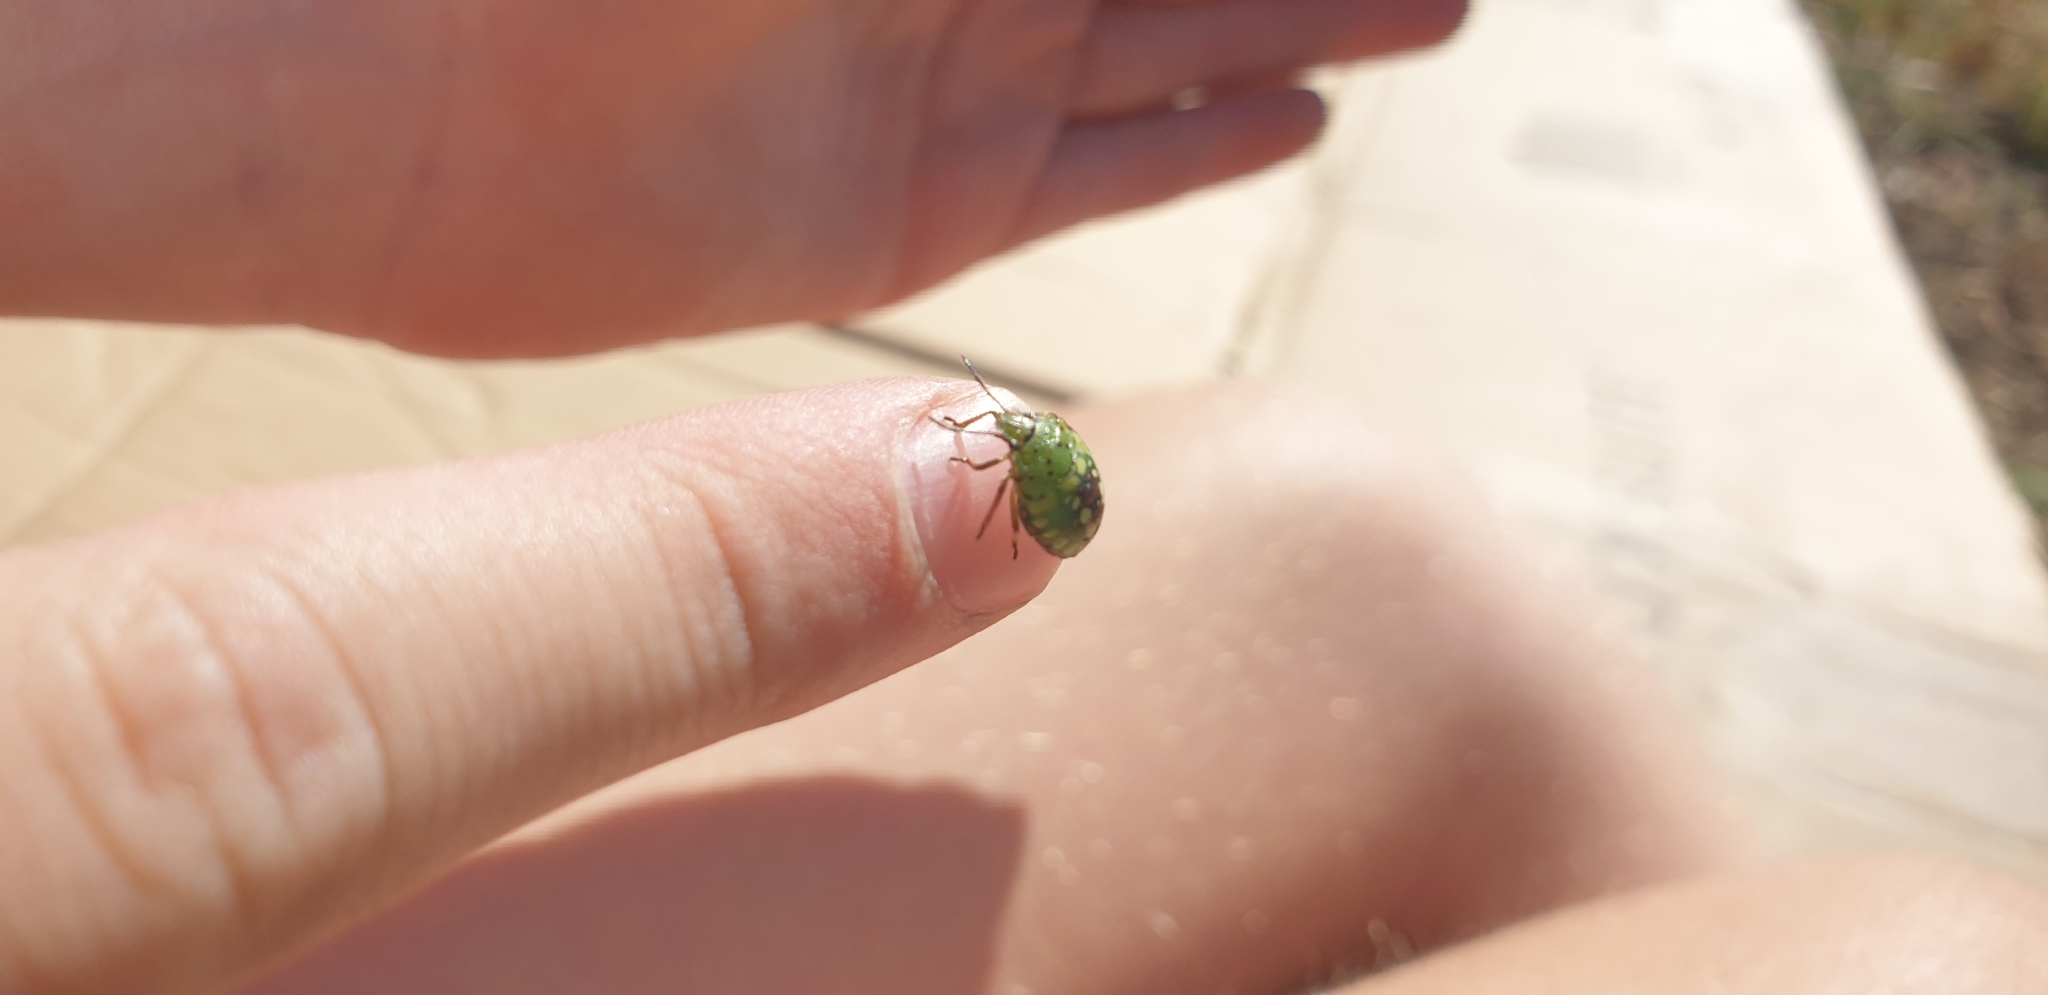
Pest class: stink_bug